Concord Museum

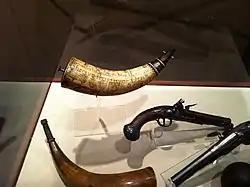
Powder horn and gun in the Concord Museum

The Concord Museum is a museum of local history located at 53 Cambridge Turnpike, Concord, Massachusetts, United States, and best known for its collection of artifacts from the American revolution and from authors Ralph Waldo Emerson and Henry David Thoreau. After a significant renovation completed in 2021, the museum also established a collection of artifacts focusing on enslaved people, indigenous people, and colonial women.